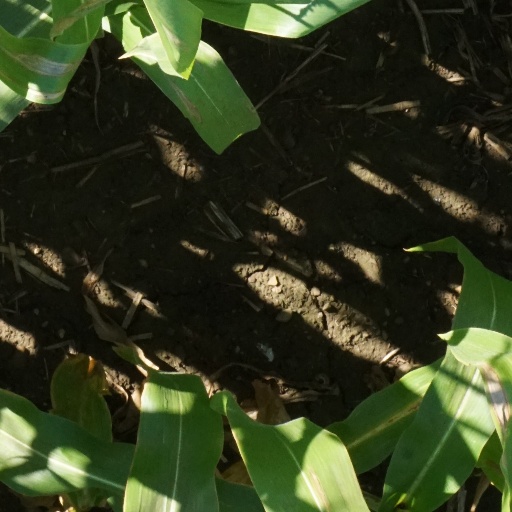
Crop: maize; corn